Ricketts Glen State Park

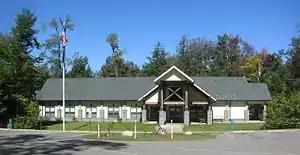
The park office and visitor center was opened in 2001.

Ricketts Glen State Park was the site of a Cold War era radar station. The Benton Air Force Station in the north of the park at what is now the Red Rock Job Corps Center was constructed during 1950 and 1951. Part of the 648th Aircraft Control and Warning Squadron based at Fort Indiantown Gap, the radar station was a "frontline defender of national security". About 300 airmen served at the radar station during the height of the Cold War. Barracks were constructed and recreational facilities for the airmen were provided. In 1963 the Federal Aviation Administration (FAA) began jointly operating the radar station; the 648th Squadron was inactivated in 1975 and the Job Corps center was established in 1978, using the barracks and recreational facilities as the Red Rock Job Corps Center. As of 2010, the radar dome is still fully functional and is used by the FAA as an auxiliary radar to the tower at Wilkes-Barre/Scranton International Airport.